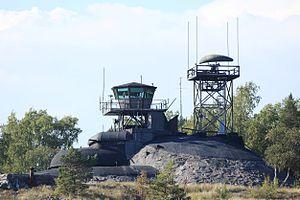
Isosaari est une île du golfe de Finlande à Helsinki, en Finlande.